List of beaches in the U.S. Virgin Islands

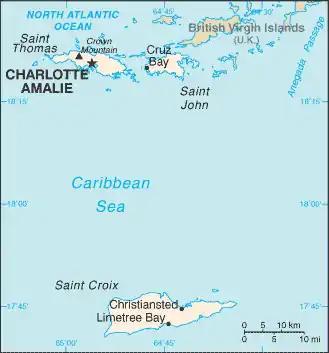
Map of the U.S. Virgin Islands

The following is a list of beaches in the United States Virgin Islands by district/island of the United States Virgin Islands, a territory of the United States. Beaches are on the Caribbean Sea to the south or Atlantic Ocean to the north.